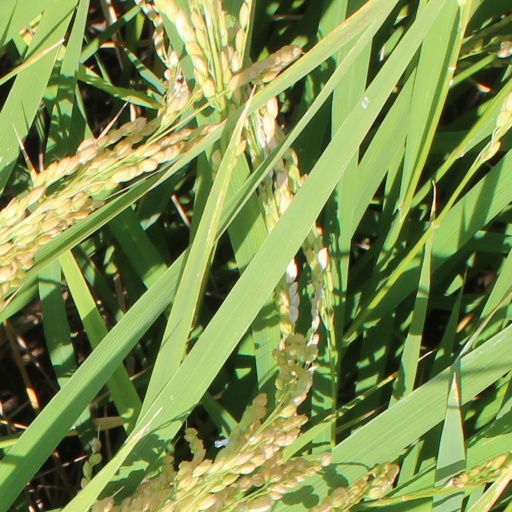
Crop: rice